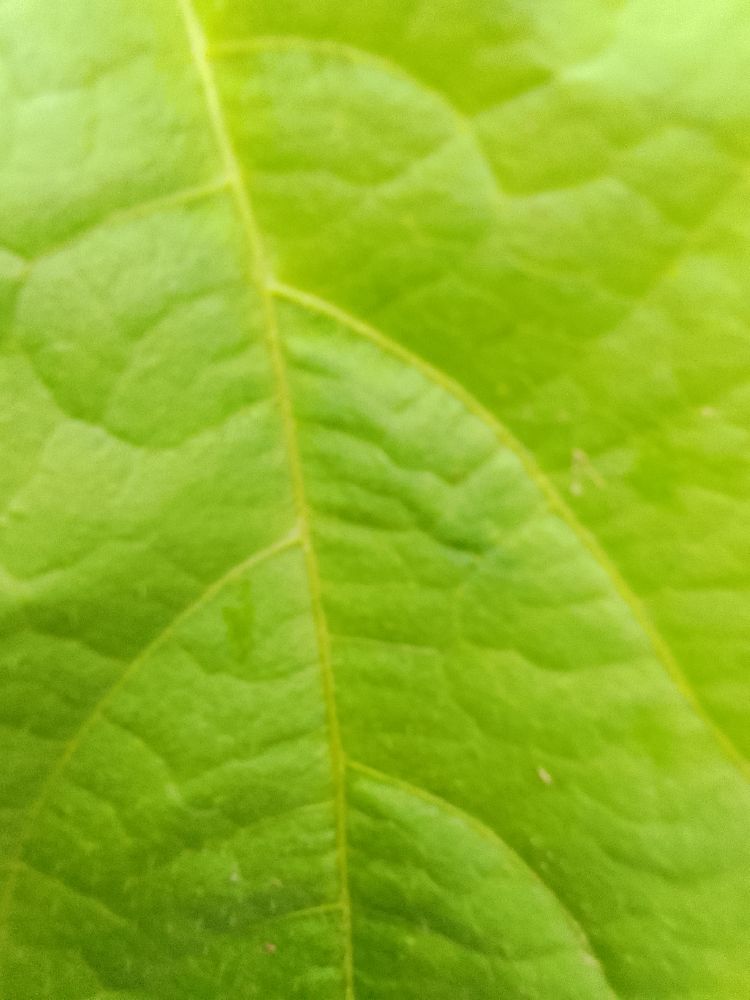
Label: healthy